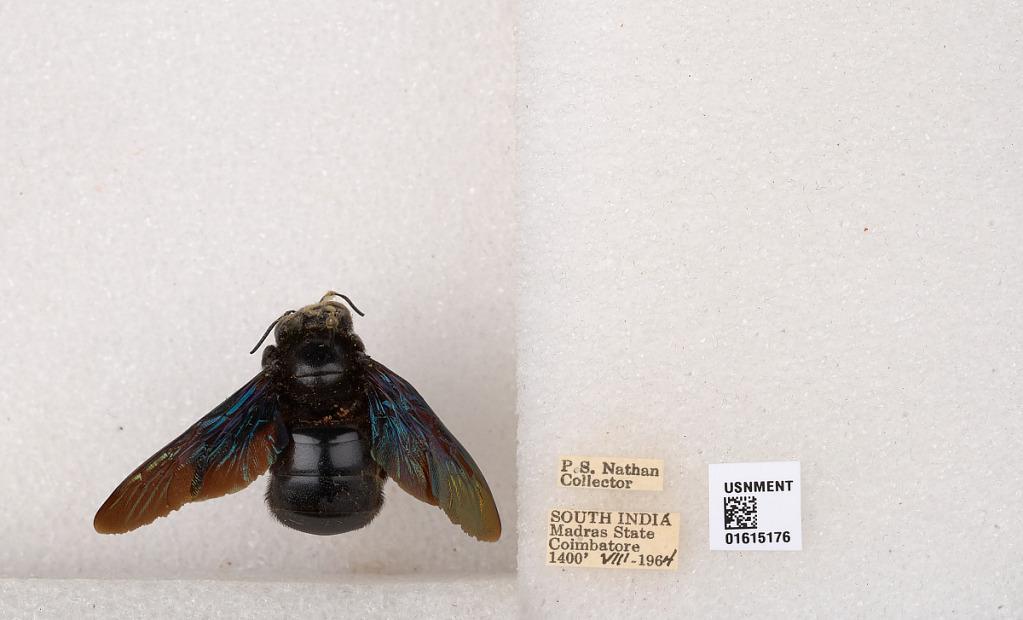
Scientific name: Xylocopa (Biluna) auripennis auripennis Lepeletier
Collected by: P. Nathan
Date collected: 1964-8-1
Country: India
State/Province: Tamil Nadu
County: Coimbatore
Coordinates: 10.9955, 76.9034